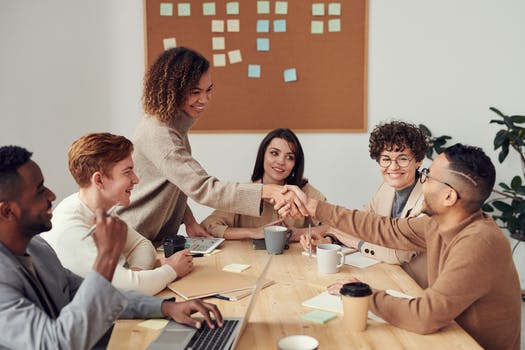
Label: No Watermark